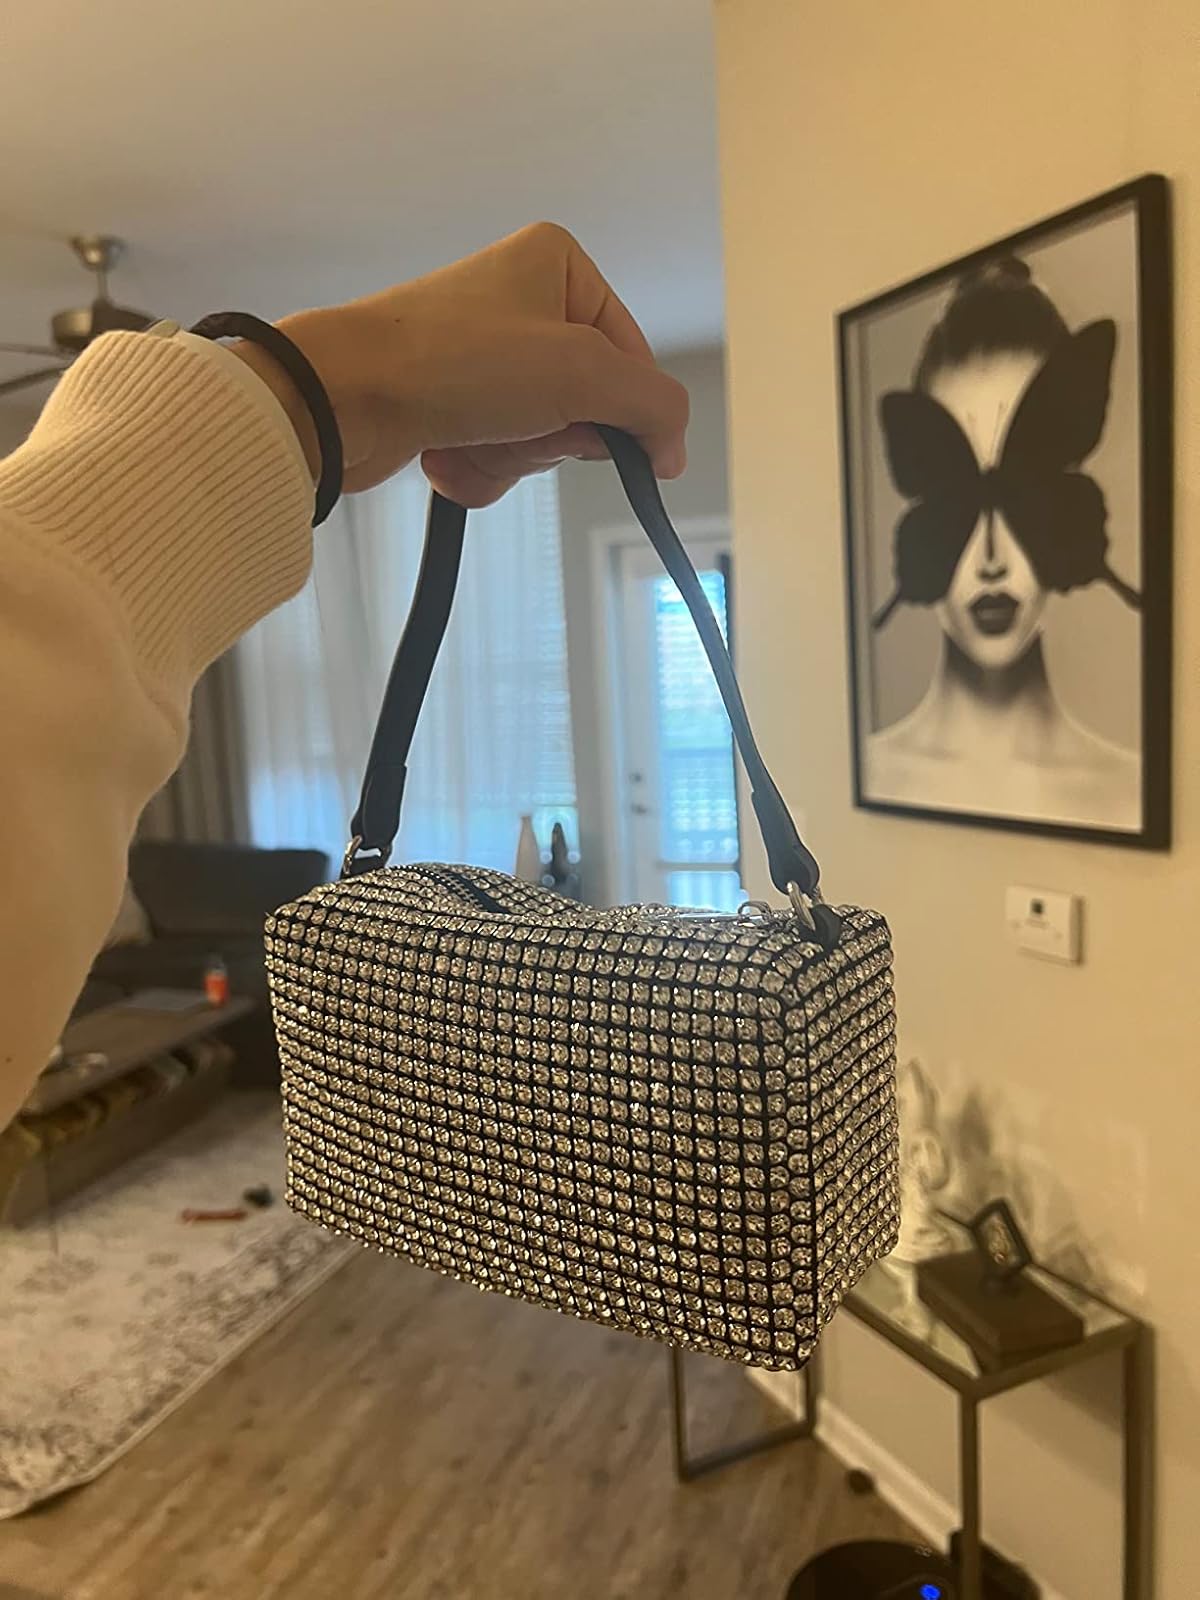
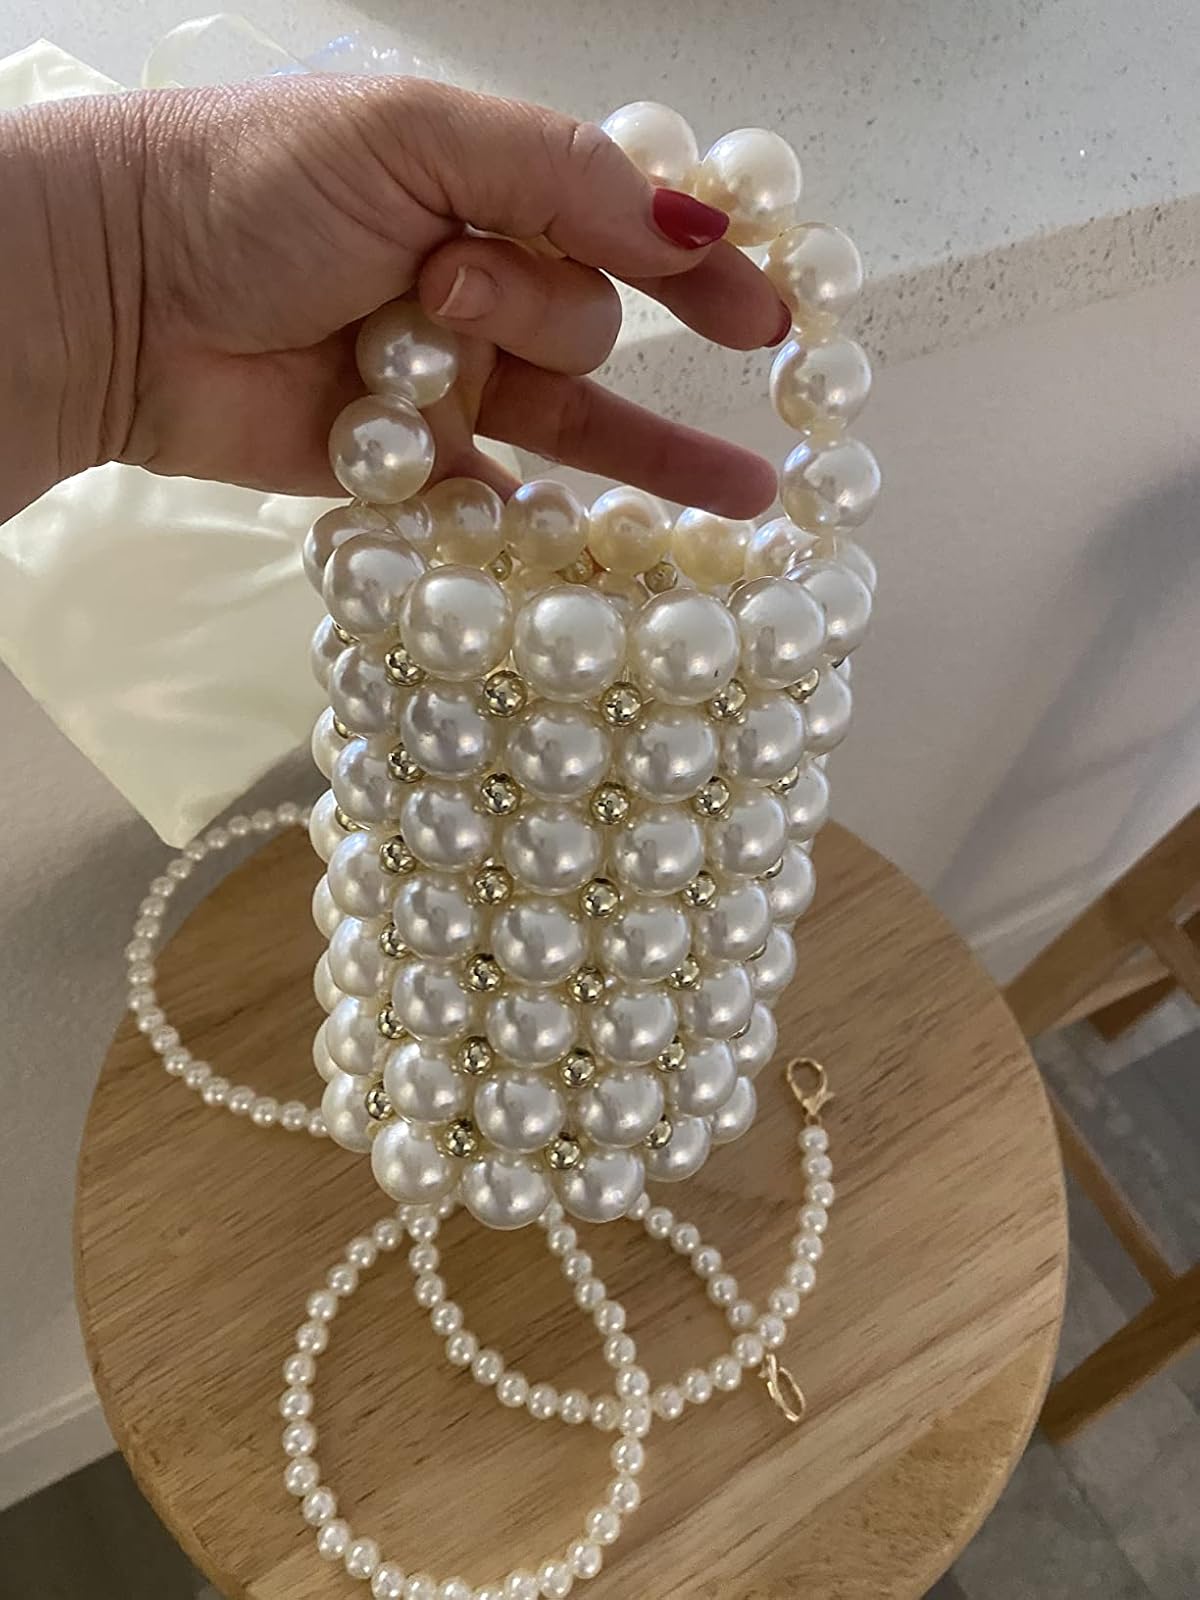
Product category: accessories_handbag
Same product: no